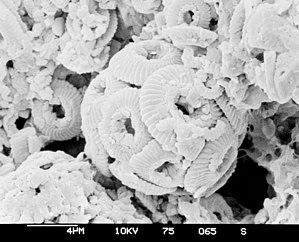
Roscoff [ʁɔskɔf], est une commune française du Léon située sur la côte nord de la Bretagne, dans le département du Finistère.